Brazil–United States relations during the João Goulart government

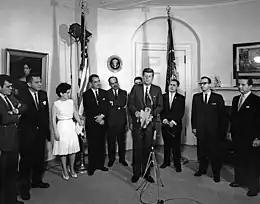
Kennedy with Latin American representatives of the Alliance for Progress in 1963

The perception was that Cuba had been lost, which led to a reformulation of foreign policy and "a stance of paranoid vigilance" against a "second Cuba" or "other Cubas". Meanwhile, revolutionary movements that sought Soviet support were emerging. However, even leaders that came to power democratically, and even if not Marxist, but reformist or nationalist, were assumed as risks to the security and interests of the United States. Such were cases like Cheddi Jagan in Guyana, Árbenz in Guatemala, and João Goulart in Brazil. The loss in Cuba was on the minds of Johnson administration officials in 1964 and favored tougher decisions regarding Brazil.